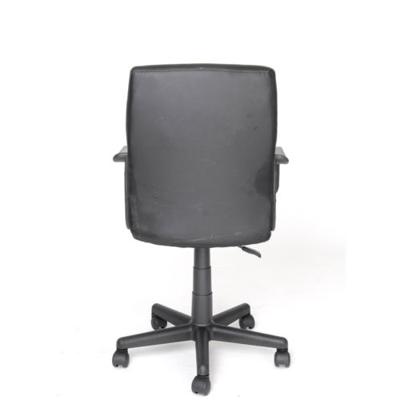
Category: chair